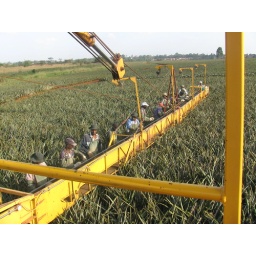
Picking pineapples in the field